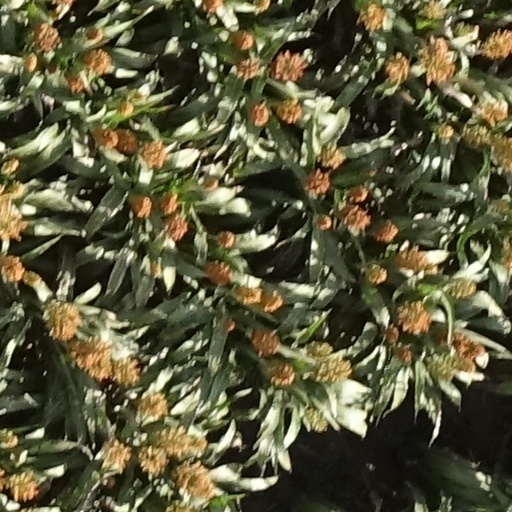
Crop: sorghum